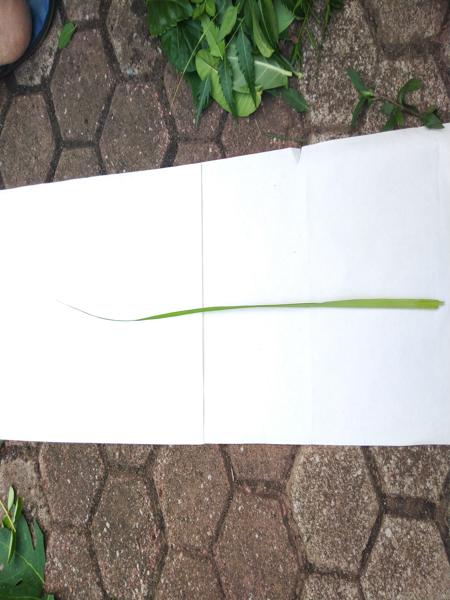
Plant: Lemongrass